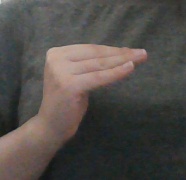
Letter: haa